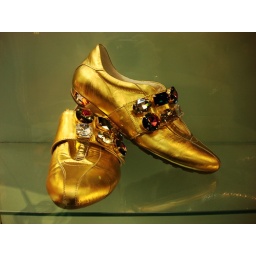
Men's shoes (yes - they were in a men's shop) spotted at Copenhagen Airport.